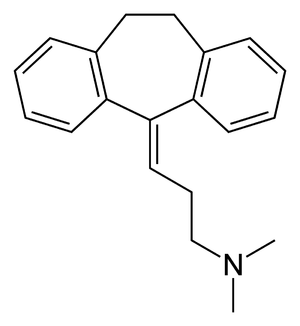
L'amitriptyline est un antidépresseur tricyclique. Il est blanc, inodore. C'est un composé cristallin très peu soluble dans l'eau ; il est généralement vendu sous forme de tablettes. En termes d'action, l'amitriptyline inhibe la recapture de la sérotonine et de la noradrénaline de façon à peu près égale.